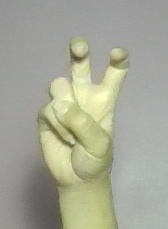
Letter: toot